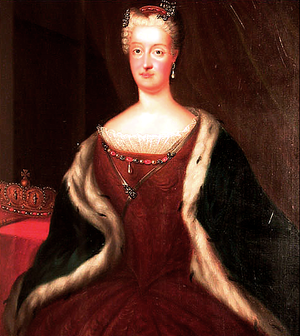
Les conjointes des souverains polonais recevaient le titre de leur époux, ducs puis rois. Le titre de reine, en particulier, fut porté indifféremment par les épouses des rois de Pologne, mais également par les deux monarques féminins que connut la Pologne. Leurs maris étaient jure uxoris monarques en titre.
Christiane Eberhardine de Brandebourg-Bayreuth, née le 19 décembre 1671 Bayreuth, décédée le 5 septembre 1727 à Pretzsch, fut princesse-électrice de Saxe, reine de Pologne et grande-duchesse de Lituanie. Mariée à Frédéric-Auguste de Saxe, élu roi de Pologne en 1697 sous le nom d'Auguste II, elle fut reine de Pologne par mariage mais refusa de se convertir au catholicisme et ne fut jamais couronnée. Son attitude lui valut une grande popularité en Saxe, où l'on craignait que la conversion au catholicisme du prince ne se traduise par une tentative de recatholicisation autoritaire. Elle était surnommée Sachsens Betsäule. Elle était devenue princesse-électrice lorsque son mari avait accédé à cette dignité à la mort de son frère aîné Jean-Georges IV de Saxe en 1694.
Laß, Fürstin, laß noch einen Strahl est une cantate sous forme d'Oraison funèbre dans la tradition luthérienne de Jean-Sébastien Bach, composée à Leipzig en 1727.